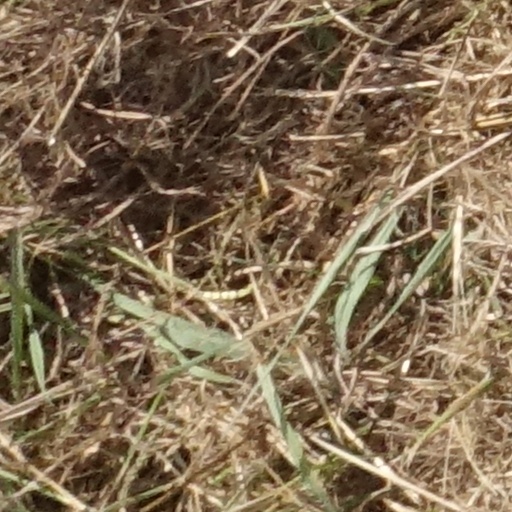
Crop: sorghum